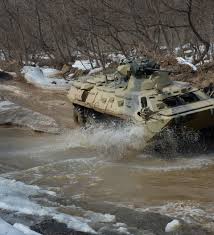
Label: BTR